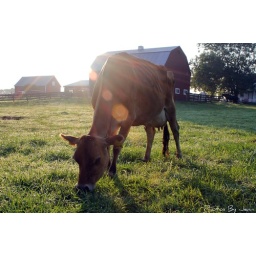
Dandy the cow enjoys some breakfast grass at Frying Pan Farm Park in Herndon, Virginia